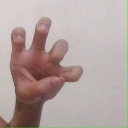
अक्षर: छ